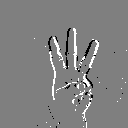
ASL letter: w